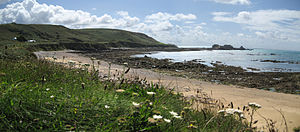
Alderney / Galleri
Nordvest kysten - Fort Clonque i baggrunden
Alderney er den nordligste af Kanaløerne, dens areal er 8 kvadratkilometer, og hovedbyen hedder St. Anne.